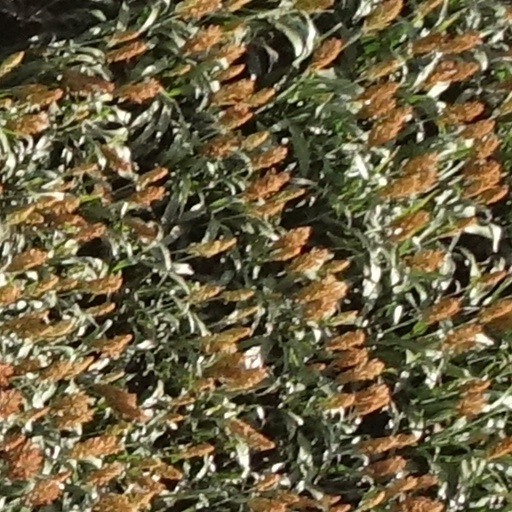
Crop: sorghum